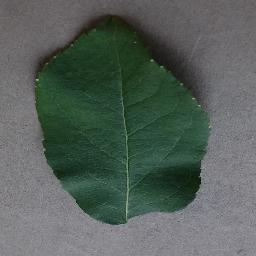
Label: Apple___healthy